University of Wisconsin–Madison

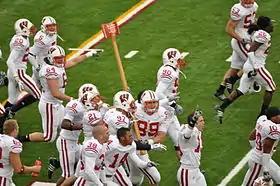
Badgers celebrate their win by carrying Paul Bunyan's Axe after the 2009 Minnesota–Wisconsin football game

The University of Wisconsin–Madison, the flagship campus of the University of Wisconsin System, is a large, four-year research university comprising twenty associated colleges and schools. In addition to undergraduate and graduate divisions in agriculture and life sciences, business, education, engineering, human ecology, journalism and mass communication, letters and science, music, nursing, pharmacy, and social welfare, the university also maintains graduate and professional schools in environmental studies, law, library and information studies, medicine and public health (School of Medicine and Public Health), public affairs, and veterinary medicine.